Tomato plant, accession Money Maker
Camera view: bottom (45 deg); turntable rotation: 60 degrees
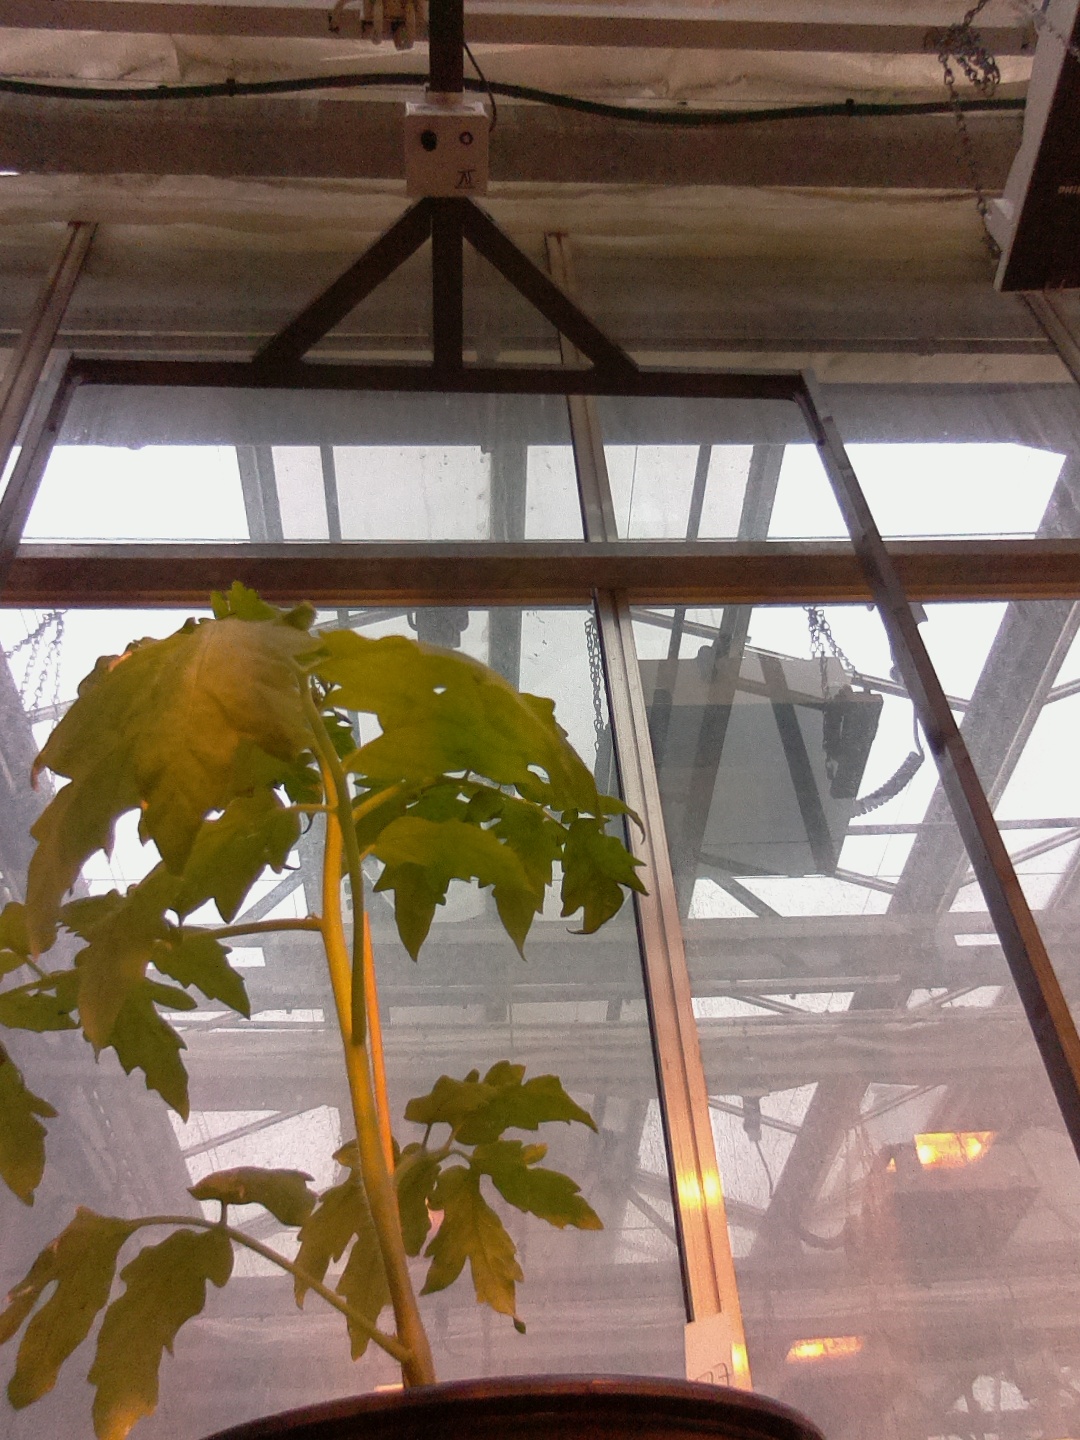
BBCH growth stage 14: 8 of true leaves visible